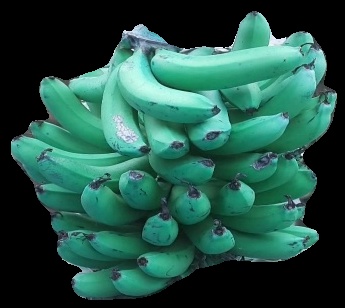
Variety: pachbale
Grade: grade3